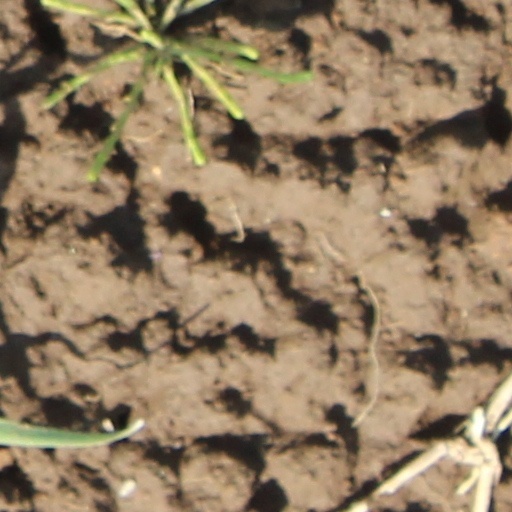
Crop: wheat